E4 European long distance path

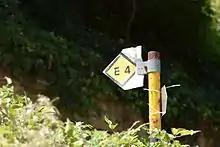
E4 European path sign in the village Ano Doliana of Arcadia, Greece

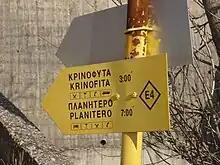

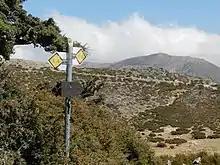
E4 on Crete

An overview of walking in Greece, including sections of E4, can be found in "Trekking in Greece" (2018) by Tim Salmon and Michael Cullen and there is a guide book in German to the E4 in the Peloponnese by Rolf Roost (see bibliography). However, additional, current local information should be sought whenever possible and while a route exists from the Bulgarian border to the foot of the Peloponnese peninsula, it may be inadequately marked. E4 continues, via ferry from Yithio (Gythio), through Crete. E4 had originally been planned to start out from North Macedonia rather than Bulgaria.